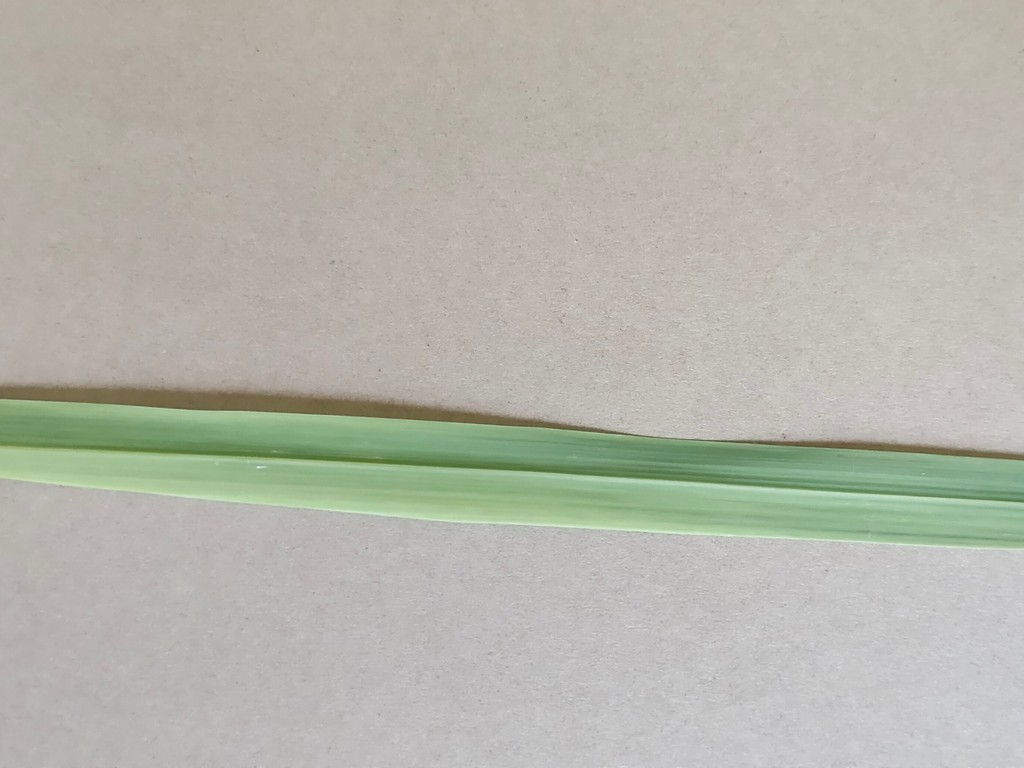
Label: Healthy